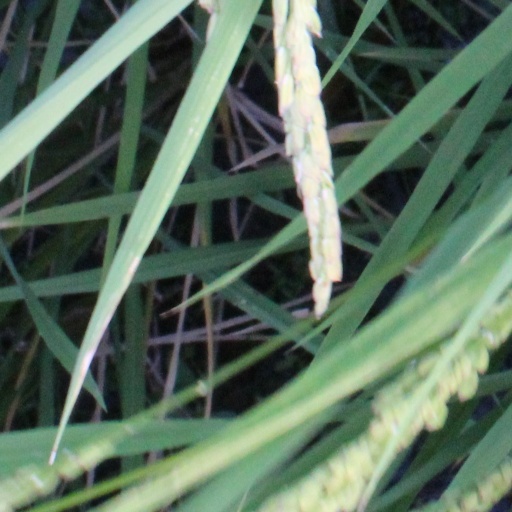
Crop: rice